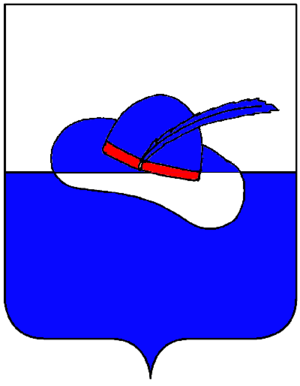
Les familles nobles de Venise ou patriciens de Venise constituent l'aristocratie de la république de Venise à partir de sa fondation en 697. C'est parmi elles que se recrutèrent les membres des institutions oligarchiques de la république, à commencer par son chef élu à vie, le doge. Elles se classent en trois groupes selon leur ancienneté : Case Vecchie, Case Nuove, et Case Nuovissime.
Cette famille est une des plus nobles de Venise. Elle porta initialement le nom Capuelli. Elle vint de Capoue au début du IXᵉ siècle. Arrivé à Venise, elle fait partie des membres du Maggior Consiglio à sa clôture en 1297. Elle a produit des procurateurs de Saint-Marc, des généraux d'armée, des ambassadeurs, etc. :